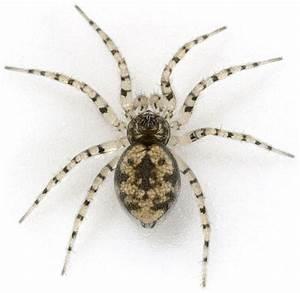
spider